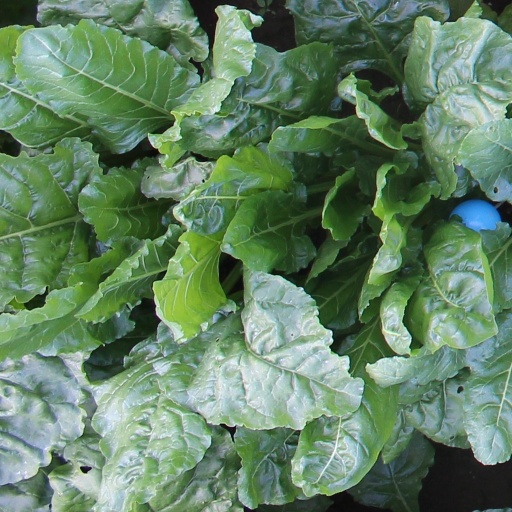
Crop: sugar beet